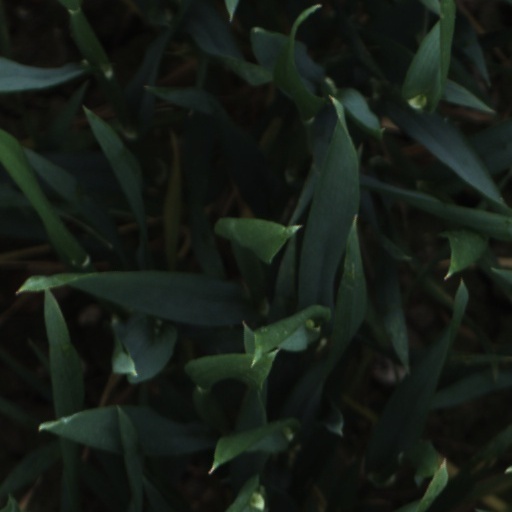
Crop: wheat